Dorking Deepdene railway station

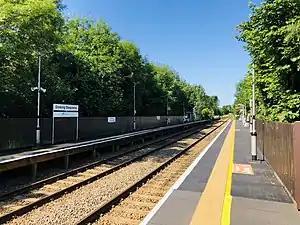
The platforms at Dorking Deepdene, looking west

Dorking Deepdene railway station is a railway station in the town of Dorking, Surrey, England. Located on the North Downs Line, it lies from (via ). The station is one of three within Dorking, alongside (elsewhere on the North Downs line) and (on the Mole Valley line). The station is within walking distance of Dorking station and interchange on a through ticket is permitted.